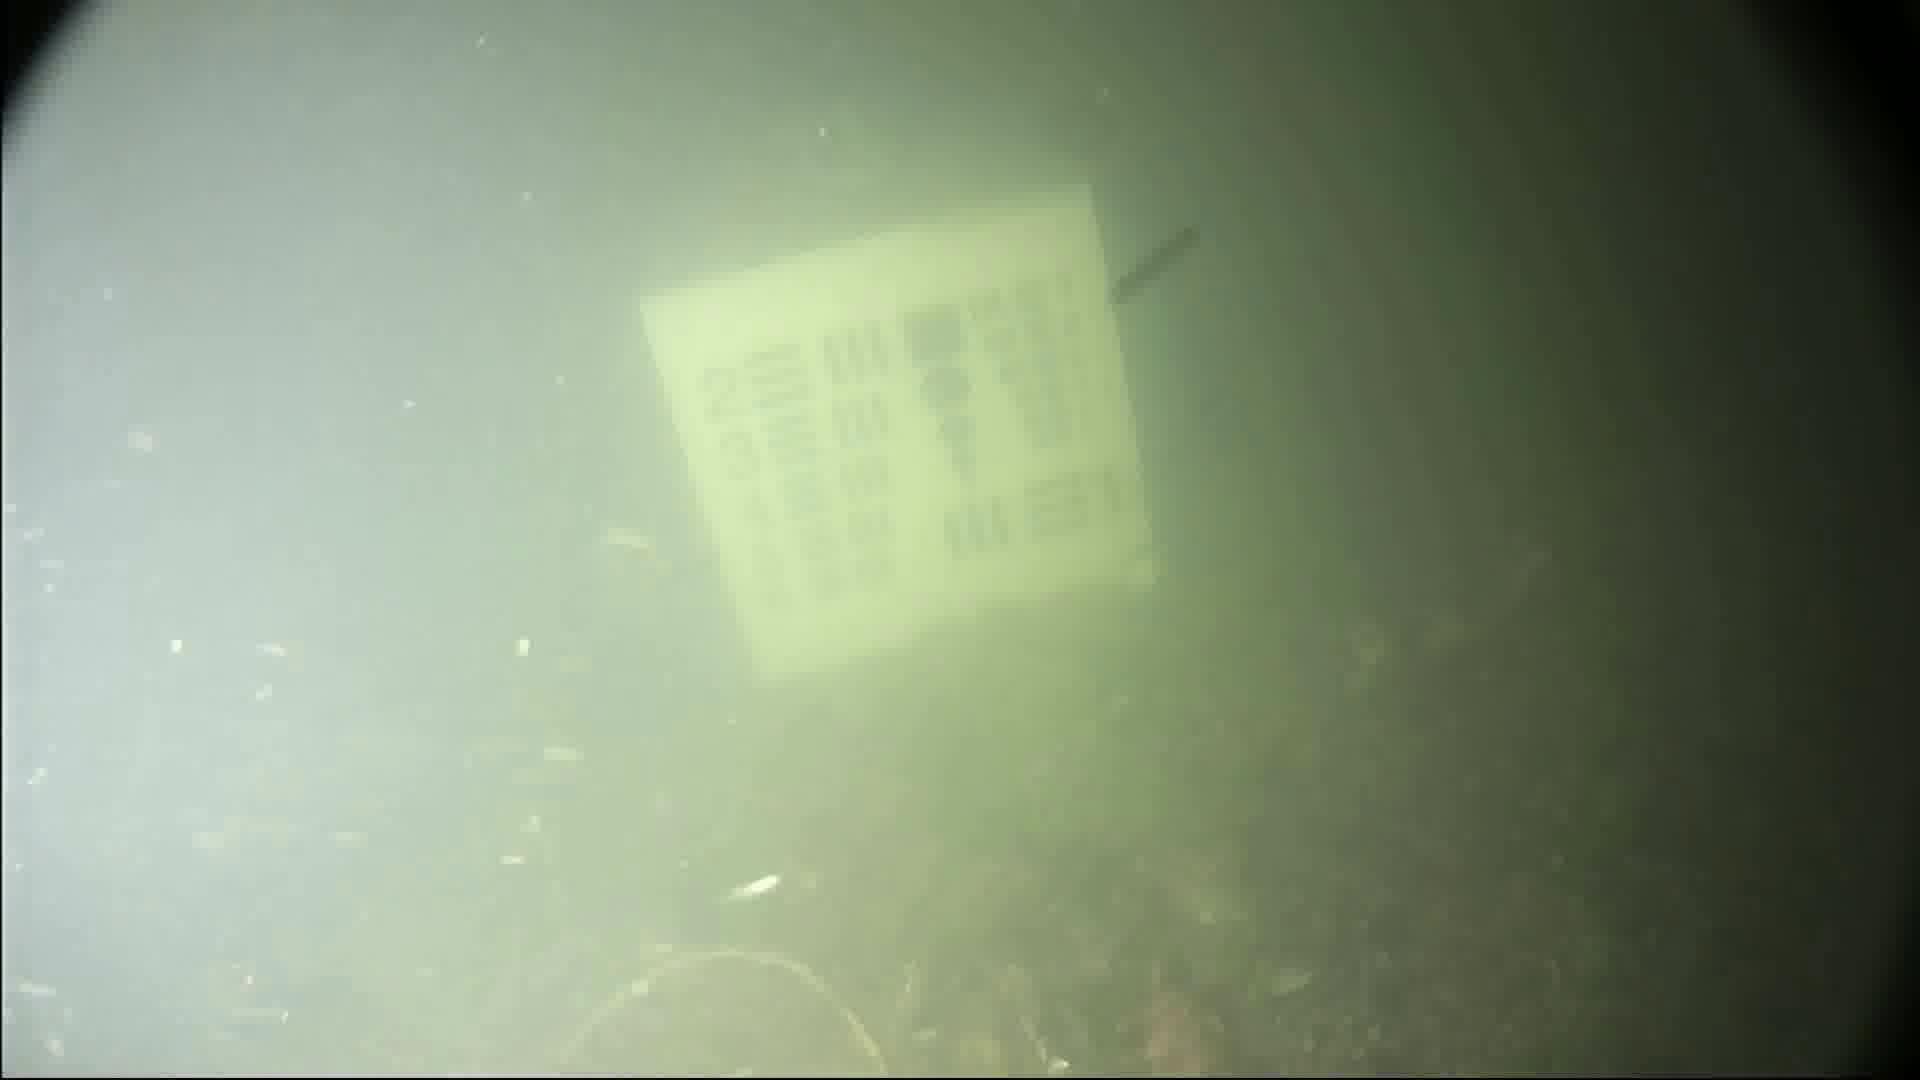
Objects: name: crab